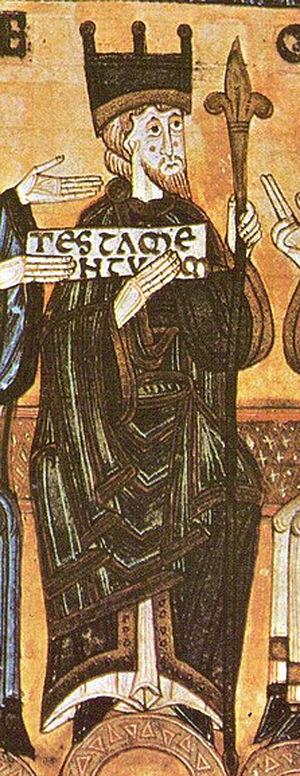
Cet article donne la liste des souverains de la couronne de León et puis de Castille, qui regroupait principalement les royaumes de Castille et de León. On relie également les souverains du royaume des Asturies.